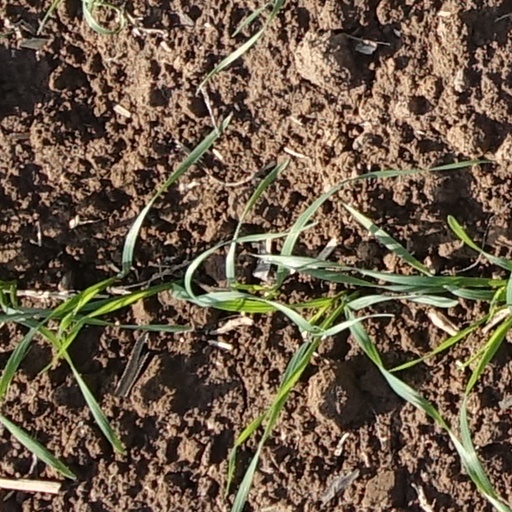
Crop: wheat